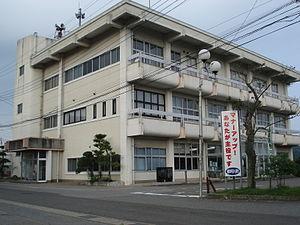
Nakagawa est un bourg du district de Nasu, dans la préfecture de Tochigi au Japon.